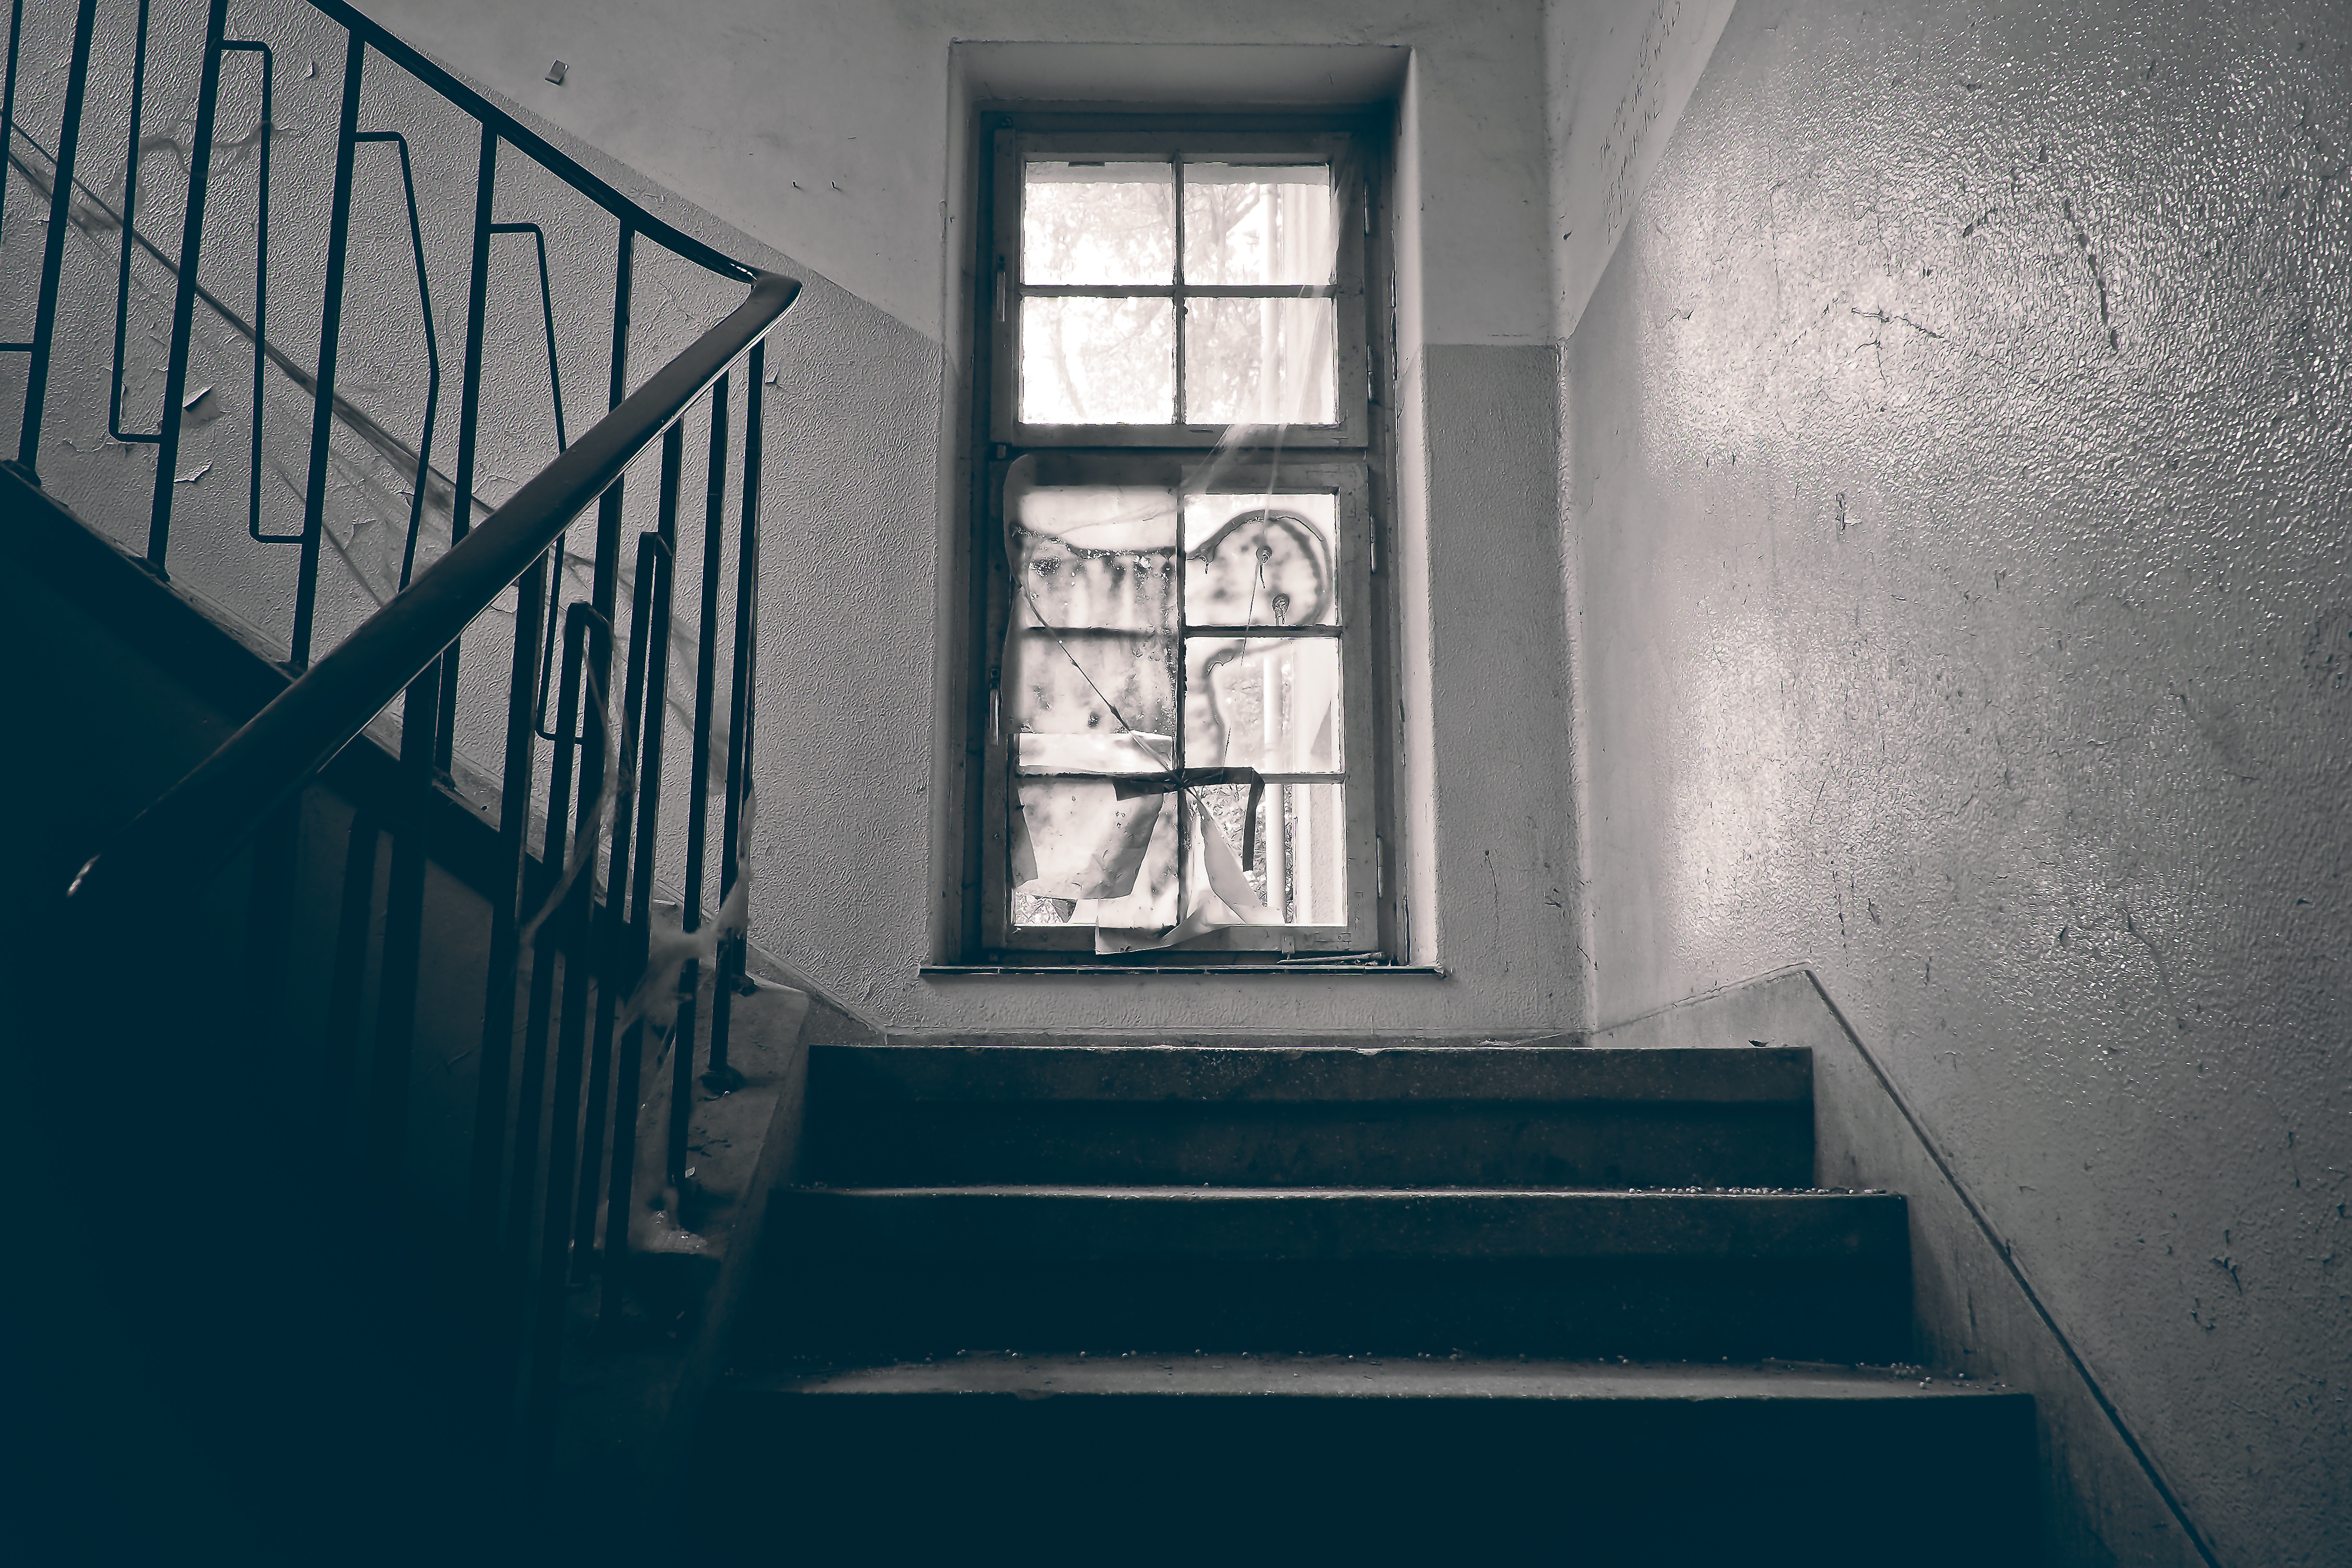
light, black and white, white, house, window, glass, building, old, atmosphere, wall, mystical, dark, line, color, broken, dirty, darkness, blue, decay, ruin, black, room, monochrome, lighting, black white, interior design, transience, stairs, neglected, dilapidated, symmetry, weird, gloomy, mood, shape, forget, leave, lost places, pforphoto, lapsed, ailing, gradually, run down, treppengel nder